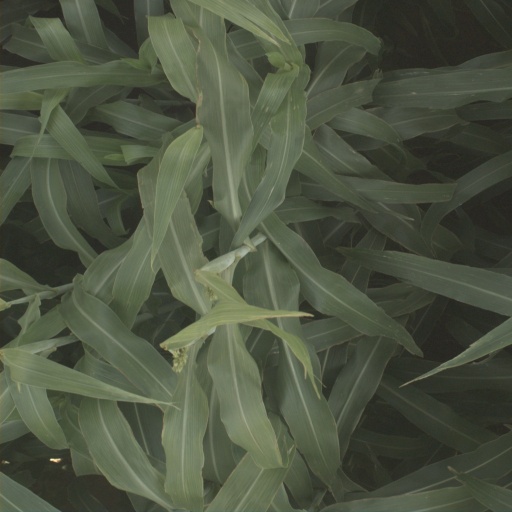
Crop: sorghum